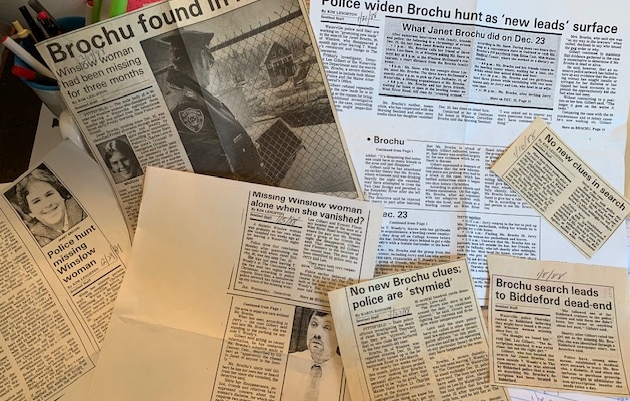
Waste category: paper